COVID-19 pandemic in Indiana

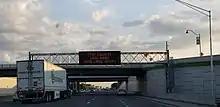
A variable-message sign over in Fishers displays information about how to protect oneself from COVID-19, August 22, 2020.

Not long after public schools reopened (for the first time since March), one student and one school staff member tested positive for COVID-19. The student tested positive on the first day of class. The student was isolated in the school clinic under the "Positive COVID-19 Test Protocol". Nurses began contact tracing procedures. Under the protocol, close contacts are expected to quarantine for 14 days before they can return to school.